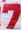
Number: 7